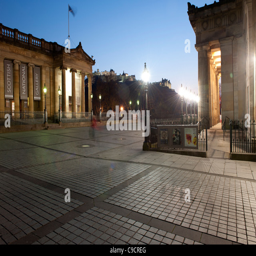
view at dusk photographed from the plaza outside art gallery